Platypterygius

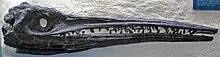
Skull of "P." sp., Sternberg Museum of Natural History

The type species of "Platypterygius" was described in 1922 based on remains found in upper Aptian strata around Hannover, Germany that were previously described as a species of "Ichthyosaurus" ("I. platydactylus") in 1907 by Ferdinand Broili. These remains however were not adequately described and to complicate matters further, destroyed during World War 2. In the time after its discovery however "Platypterygius" has become a catch-all genus for Cretaceous ichthyosaurs, creating the misconstrued view of post-Jurassic ichthyosaurs as being a single global genus lacking in diversity. Later research conducted in the 2000s and 2010s has repeatedly shown this to be false, with all of the autapomorphies previously used to define "Platypterygius" either not being present in all assigned species or also being present in other ophthalmosaurids. As the holotype was destroyed, a redescription of the material attempting to identify valid autapomorphies is out of the question and leaves the genus in a problematic state. Furthermore, the inclusion of later described genera of Cretaceous, "platypterygiine" ichthyosaurs has shown "Platypterygius" to be paraphyletic, with the different species not clading closely to one another. Subsequently, many redescriptions of referred "Platypterygius" species have found them to be their own distinct genera.